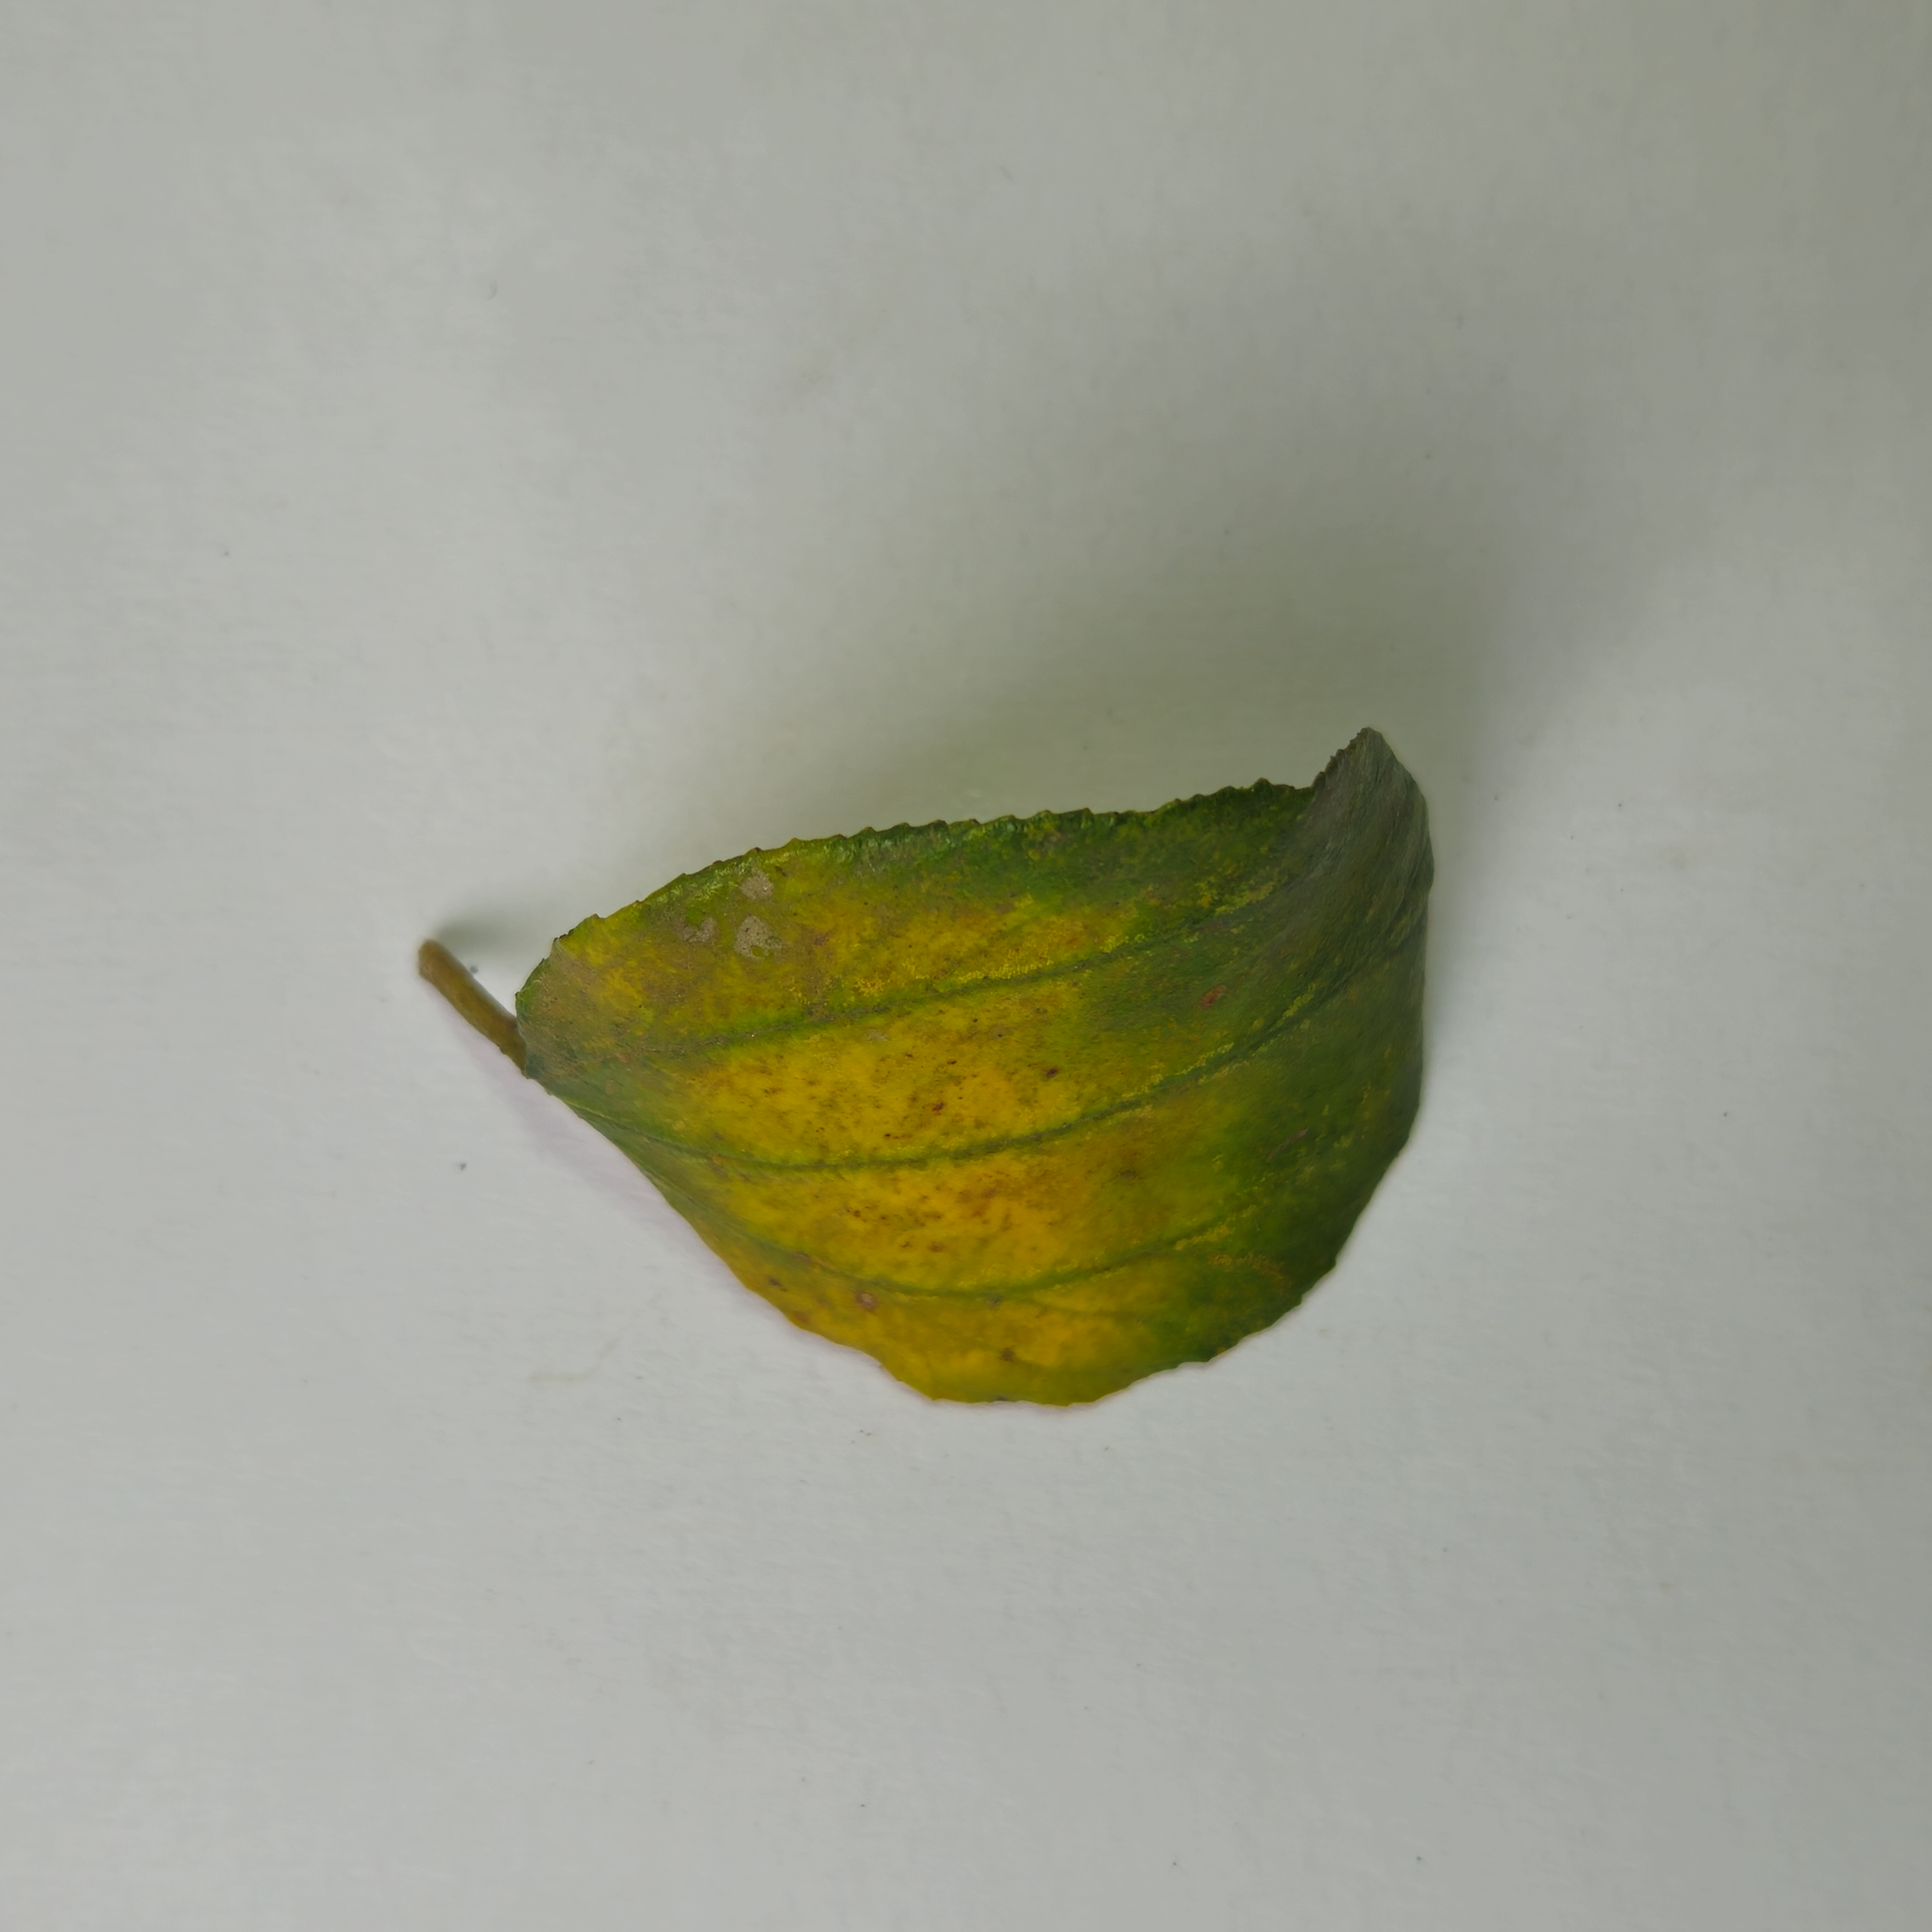
Label: Yellow